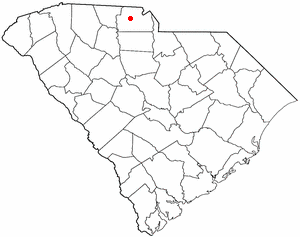
La ville de York est le siège du comté de York, situé dans l’État de Caroline du Sud, aux États-Unis. Sa population s’élevait à 7 736 habitants lors du recensement de 2010, estimée à 8 058 habitants en 2016.